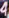
Number: 4